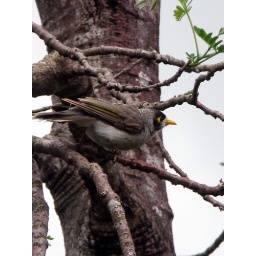
some sort of bird in the Brisbane botanical gardens. if i was a better person i'd know what sort of bird.